Baumberge

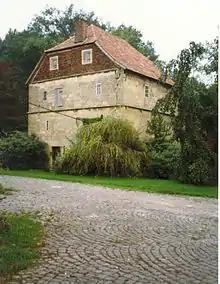
A watermill made of Baumberge Sandstone

The substratum of the Baumberge consists of a calcareous sandstone that is very porous. As a result, rainwater on the plateau soaks away to a great depth. The farms here have, for centuries, had to bore wells 40 m to 50 m deep to collect drinking water – frequently, however, they had to use rainwater cisterns until, in the early 1970s, a drinking water main was laid to them. The rainwater that drains away reappears at the edges of the Baumberge in spring horizons again; sometimes even entire streams can appear at the surface after just a few metres.